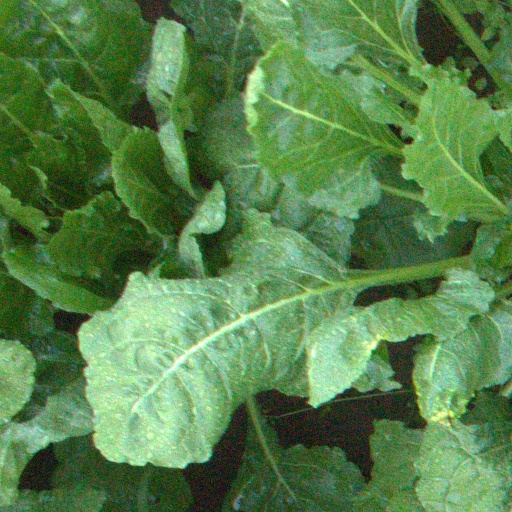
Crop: sugar beet